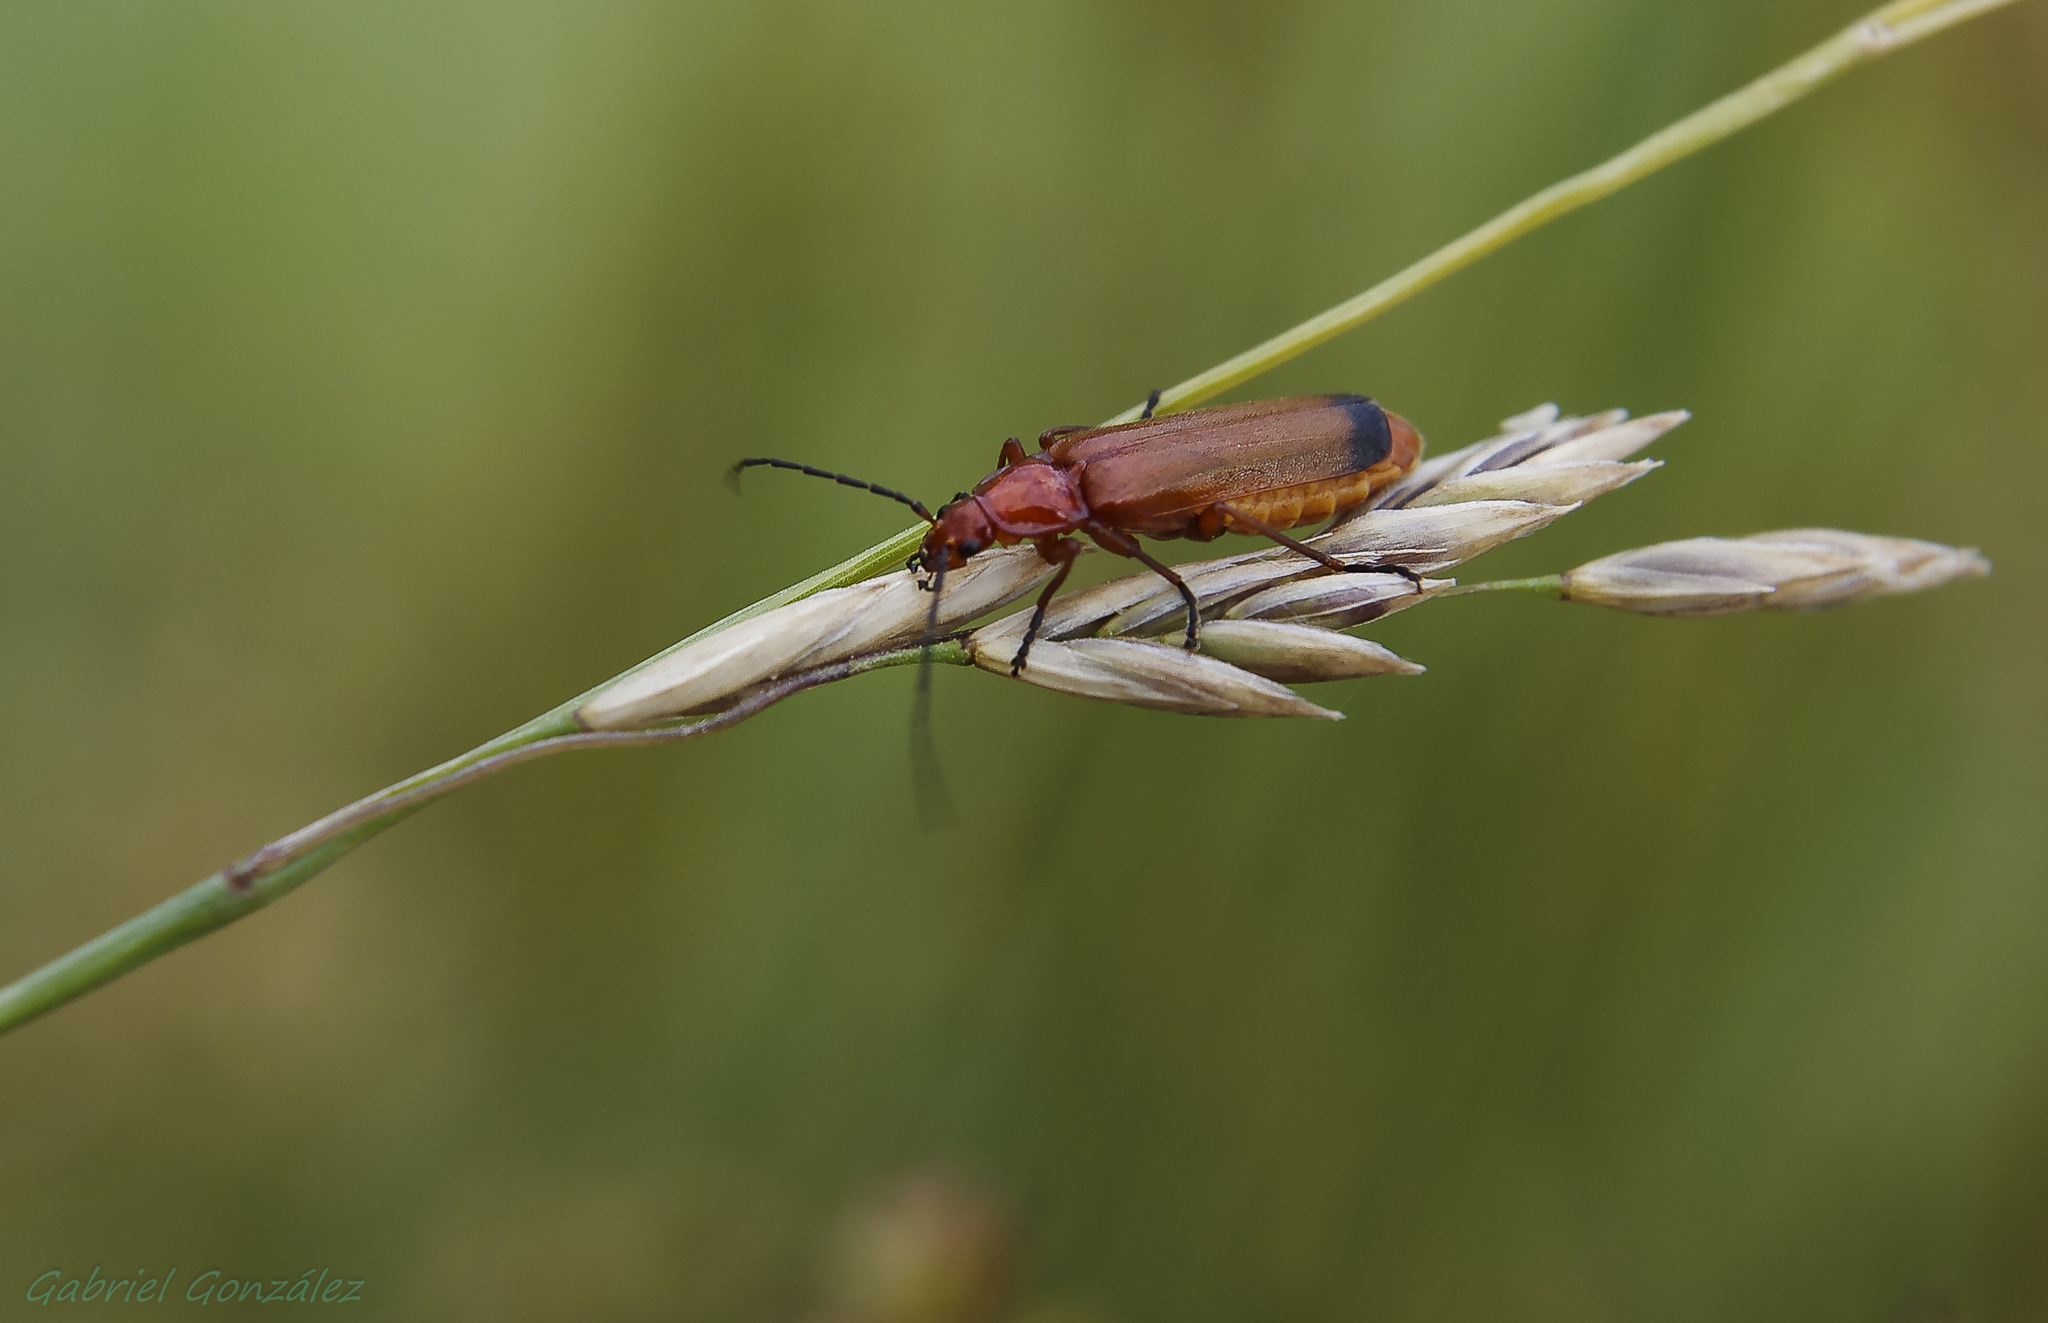
nature, grass, branch, photography, leaf, flower, fly, insect, macro, botany, flora, fauna, invertebrate, wildflower, close up, animals, dragonfly, pest, tamron1750, espana, nectar, ggl1, gaby1, xovesphoto, animales, marumidhg200, pentaxk5, gphoto, macro photography, plant stem, dragonflies and damseflies